Nguyễn Bá Lương

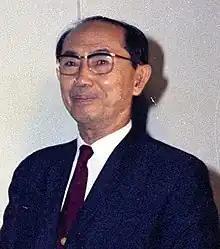
Lương in 1970

Nguyễn Bá Lương (21 January 1902 – 11 May 1992) was a South Vietnamese engineer and politician who served as a member of the House of Representatives of the Republic of Vietnam from late October 1967 until the collapse and surrender of South Vietnam on 30 April 1975. He also served as the inaugural Speaker of the House of Representatives of the Republic of Vietnam from 1967 to 1971.